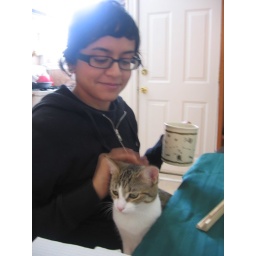
Requirements for a good game of Scrabble: A cat in your lap,and a cup of coffee